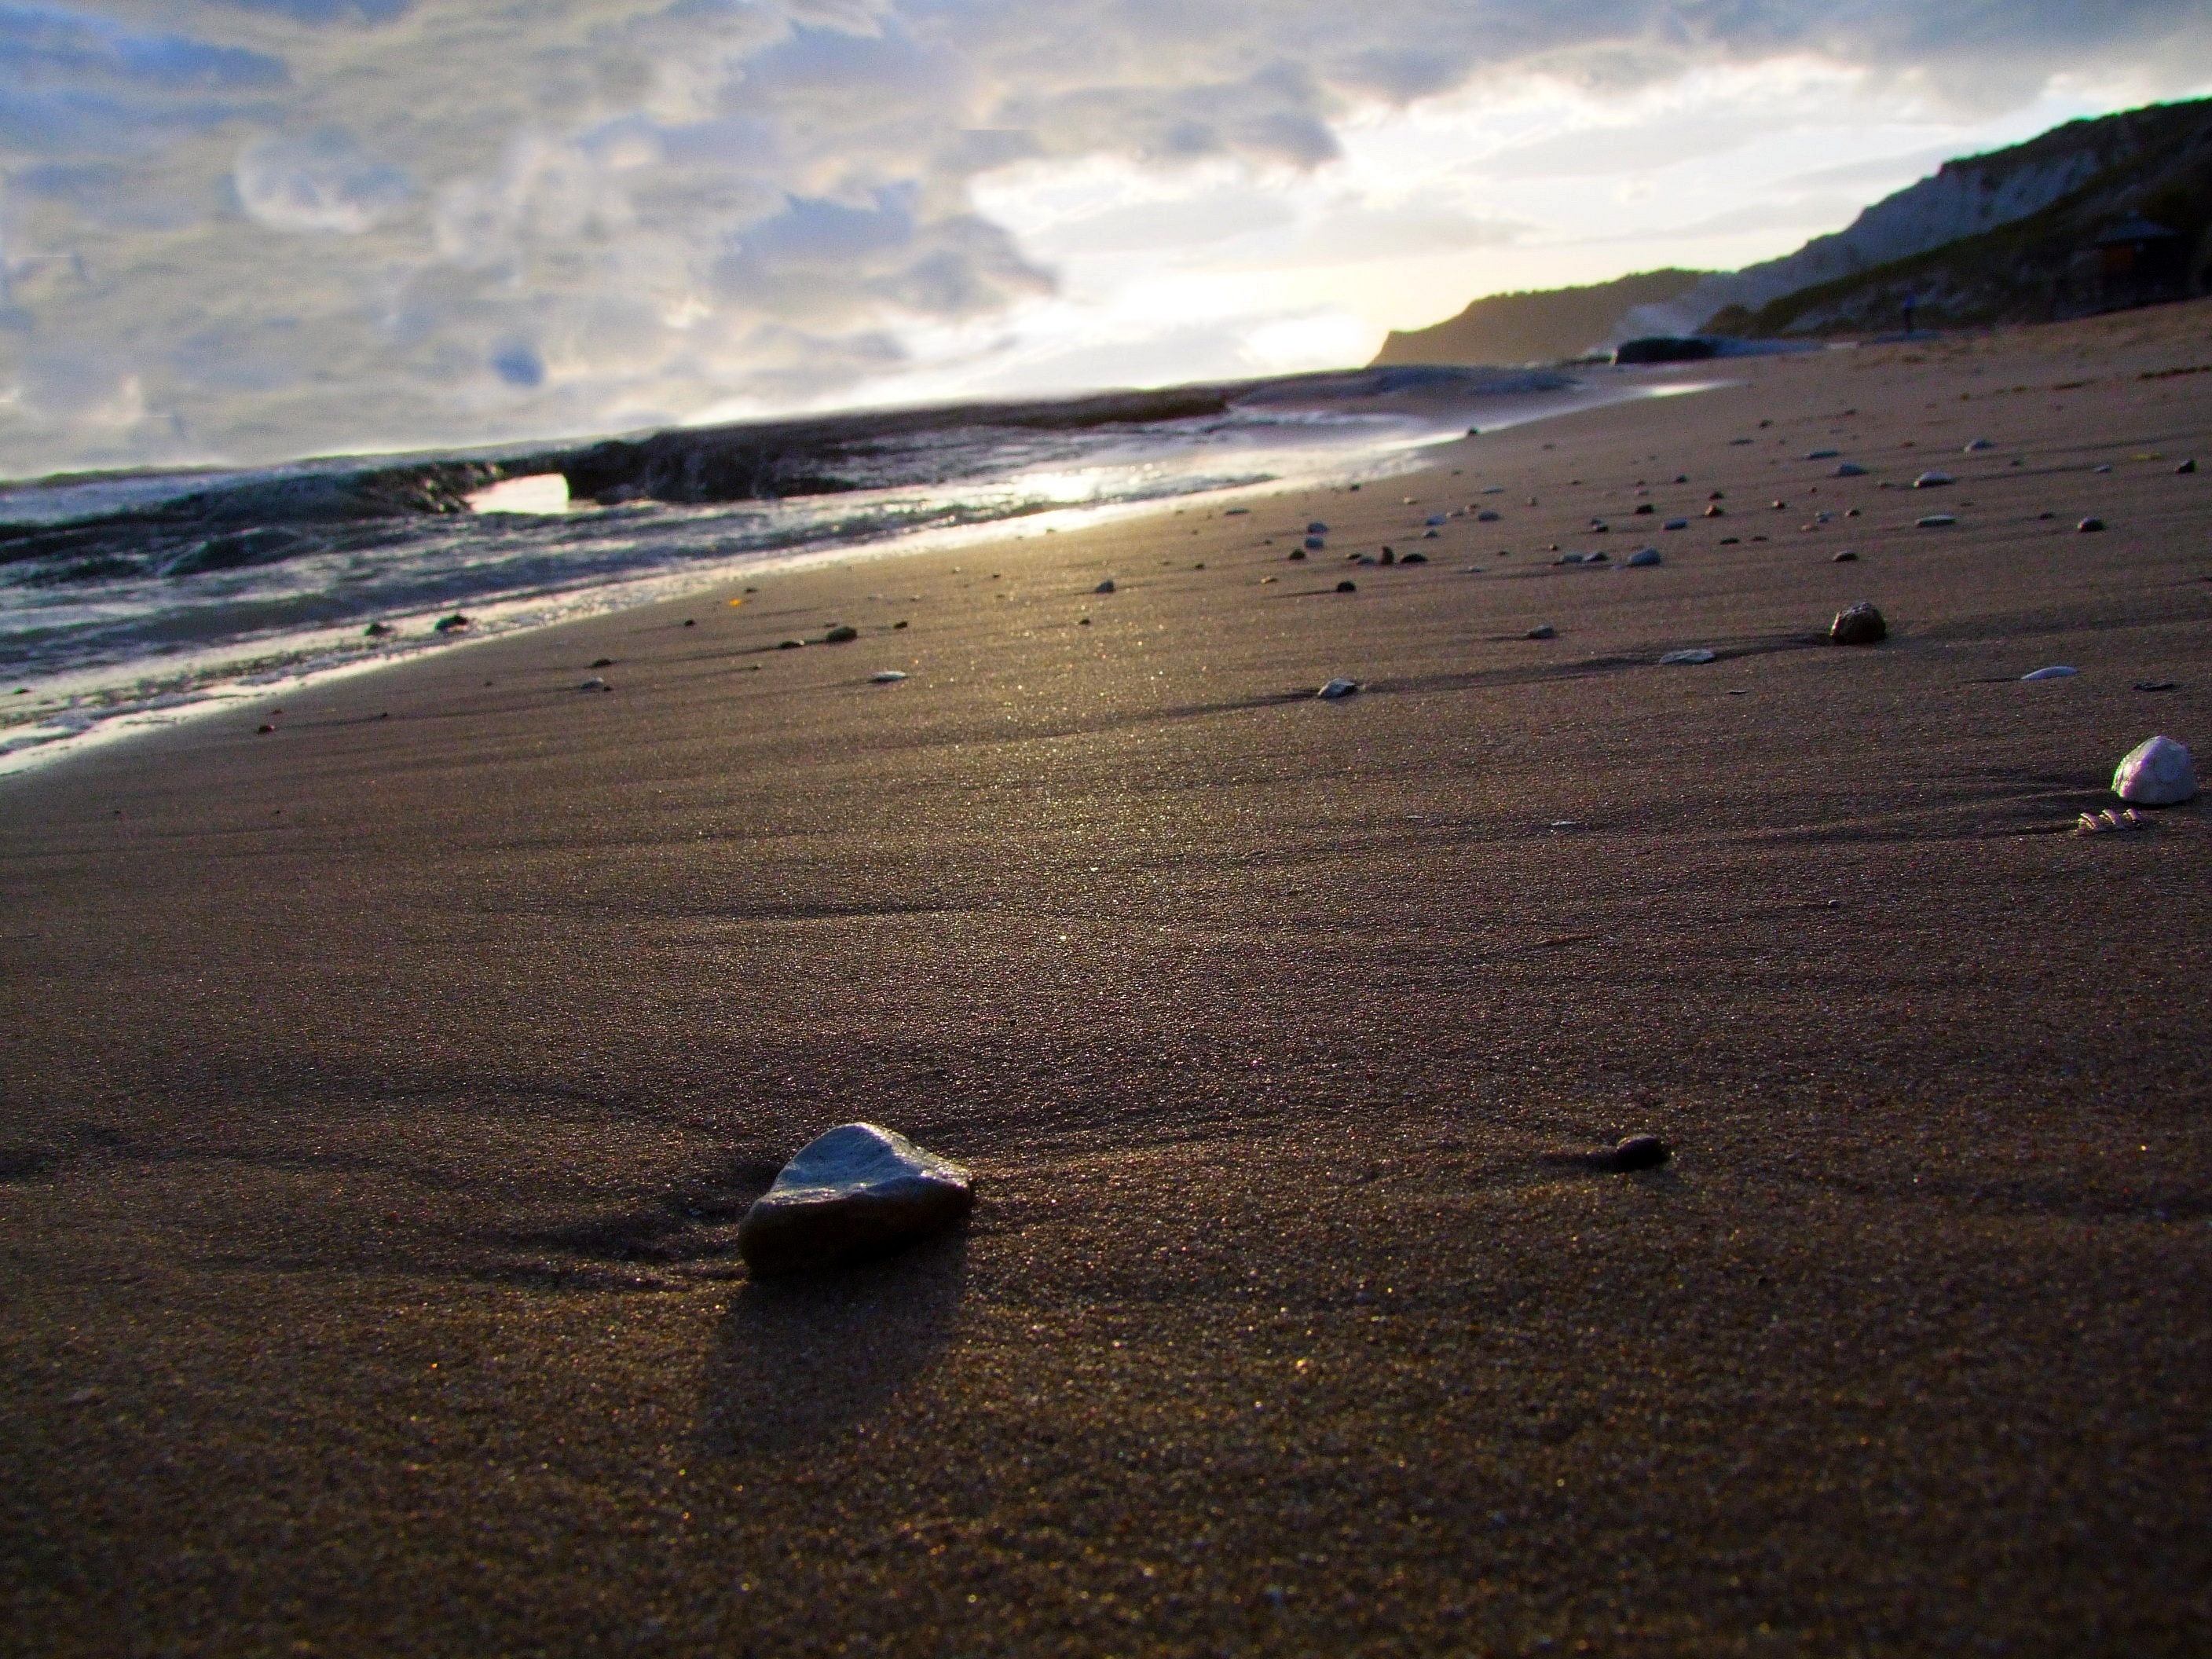
beach, sea, coast, water, nature, sand, ocean, horizon, sun, sunset, sunlight, morning, shore, wave, stone, summer, vacation, reflection, seascape, material, body of water, relaxation, habitat, cape, mudflat, natural environment